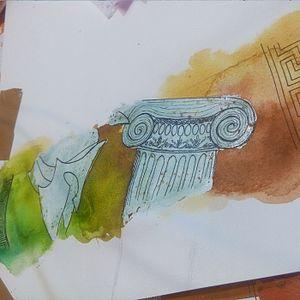
Gomme de réserve (de couleur bleue) utilisée pour préserver des zones d'un dessin de la peinture aquarelle
La gomme de réserve, ou « masque », est un médium liquide, généralement conditionné en flacons, utilisé en aquarelle, pour préserver des zones de blancs.